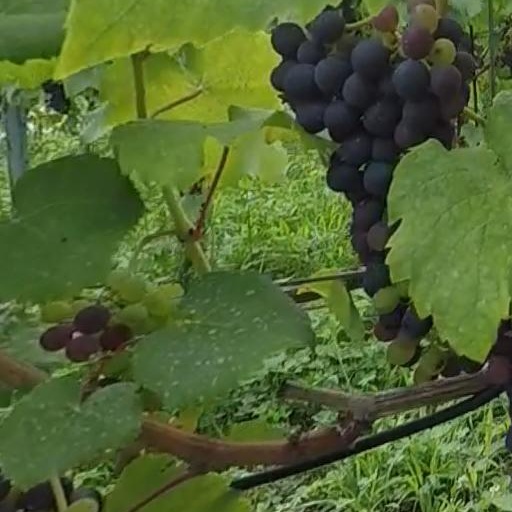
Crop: grape